Michael Graydon

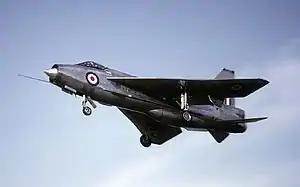
English Electric Lightning, a type flown by Graydon in the 1960s

Graydon was promoted to flight lieutenant on 15 June 1962. He became a qualified flying instructor at No. 226 Operational conversion unit in November 1964. He became a flight commander at No. 56 Squadron in April 1967, based at RAF Akrotiri in Cyprus. Having been awarded the Queen's Commendation for Valuable Service in the Air in the 1967 Birthday Honours, he was promoted to squadron leader on 1 January 1968.